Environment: real
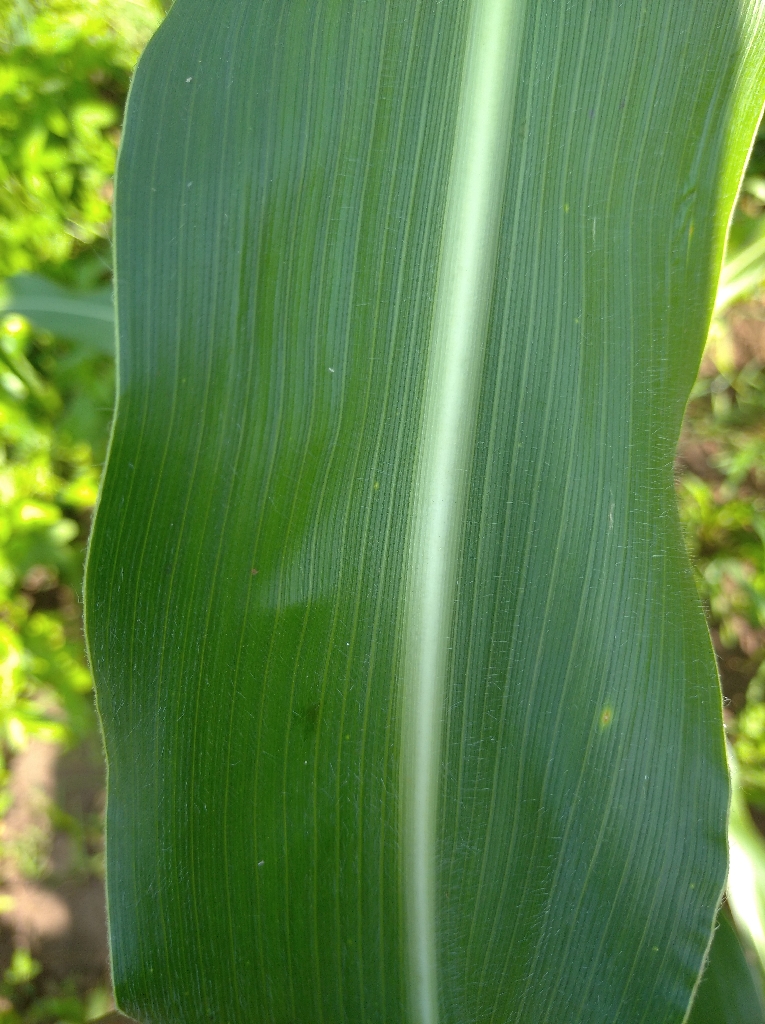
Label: healthy